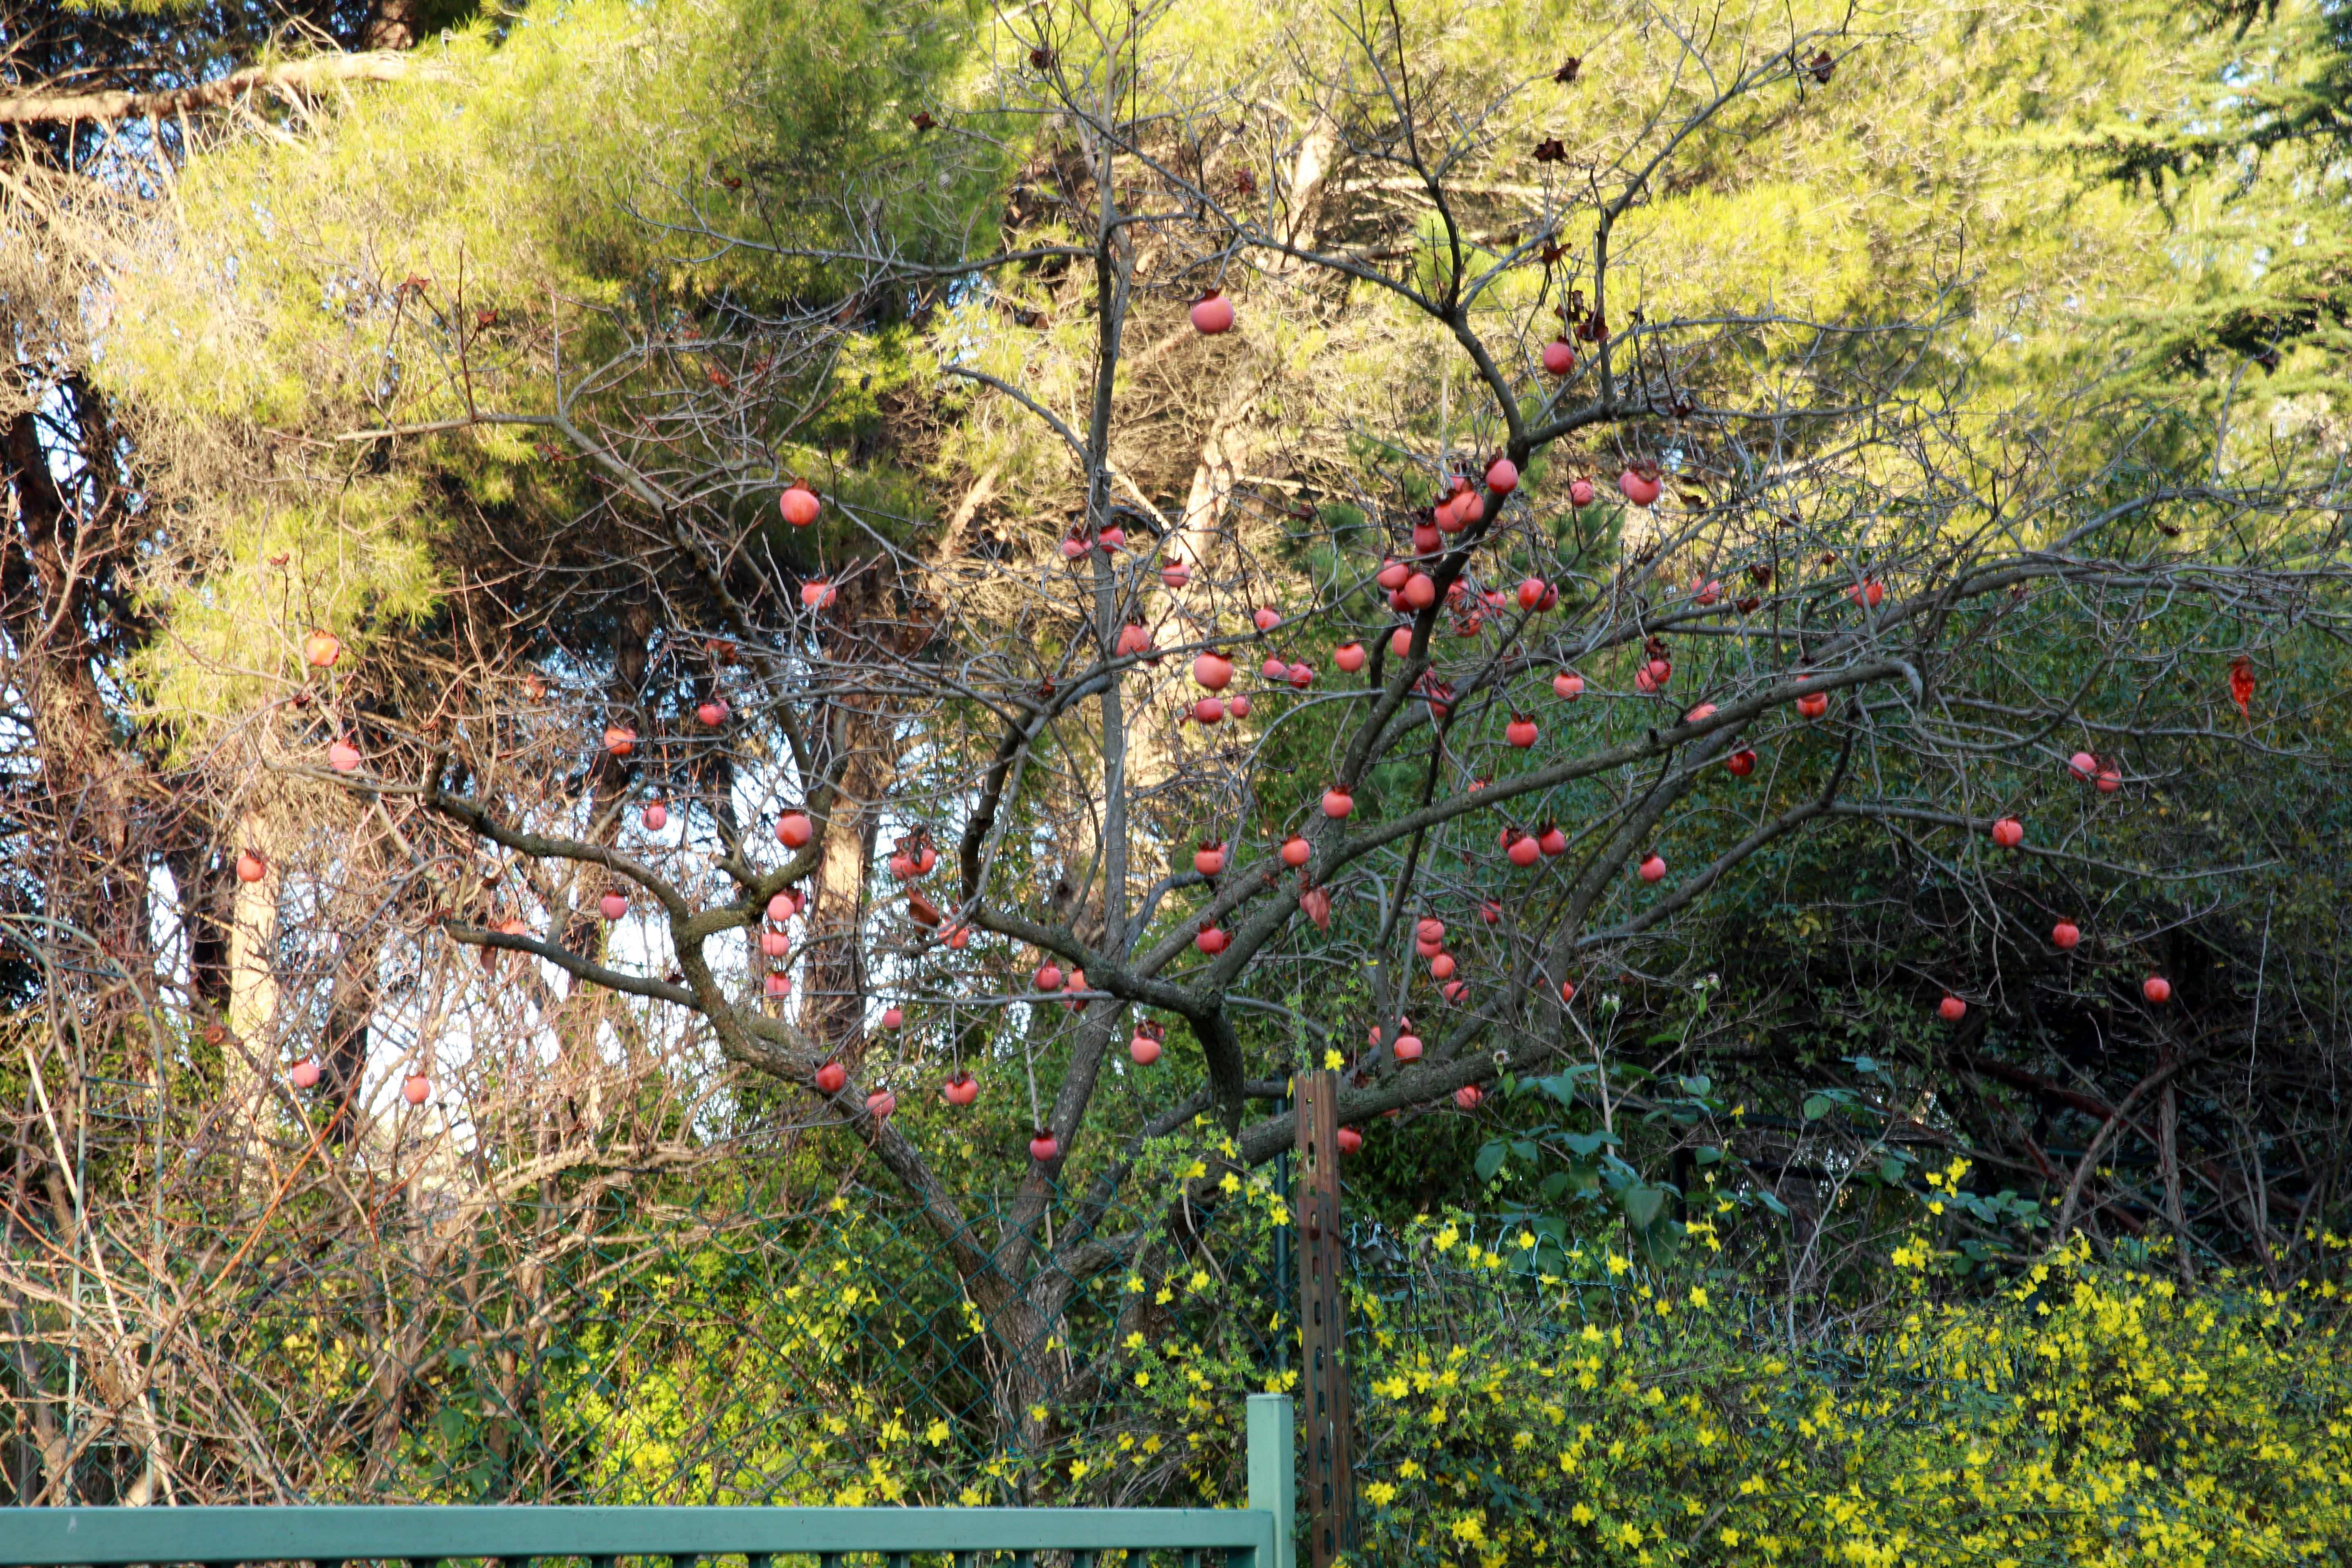
tree, nature, branch, blossom, winter, plant, leaf, flower, pond, france, europe, autumn, park, botany, garden, flora, season, wildflower, trees, hiver, shrub, fleurs, soleil, montpellier, arbres, botanical garden, woodland, december, southfrance, hrault, dcembre, jacou, climat, languedoc, floraison, fvrier, persimmons, dezember, janvier, kakis, plaqueminier, geles, yard